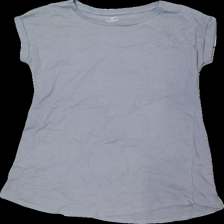
View: front
Type: Pajamas
Category: Ladies
Brand: Newbody
Colors: Grey
Material: 100% cotton
Cut: Regular
Size: S
Season: All
Damage location: bottom right
Damage 2 location: middle center
Price range: <50
Recommended usage: Export
Description: grått nattlinne, sned i söm
Comment: sned i söm